Back to Roots

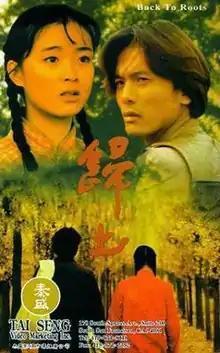
Film poster

Back to Roots ("Gui tu") is a 1994 Hong Kong drama film directed by Raymond Leung. It was entered into the 45th Berlin International Film Festival.